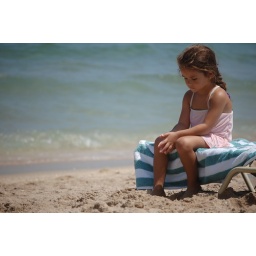
Lonely girl at a beach in Ft. Lauderdale . 2008 .